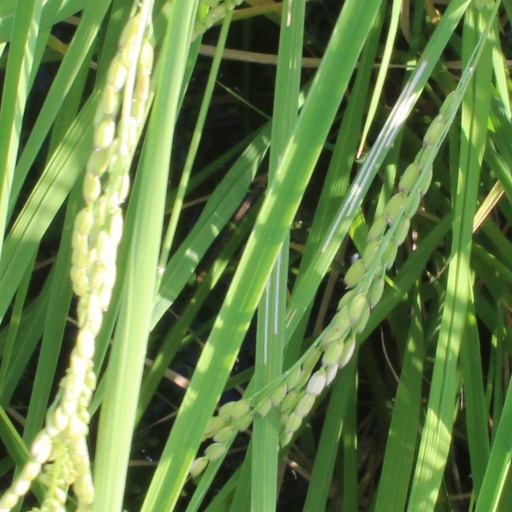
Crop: rice